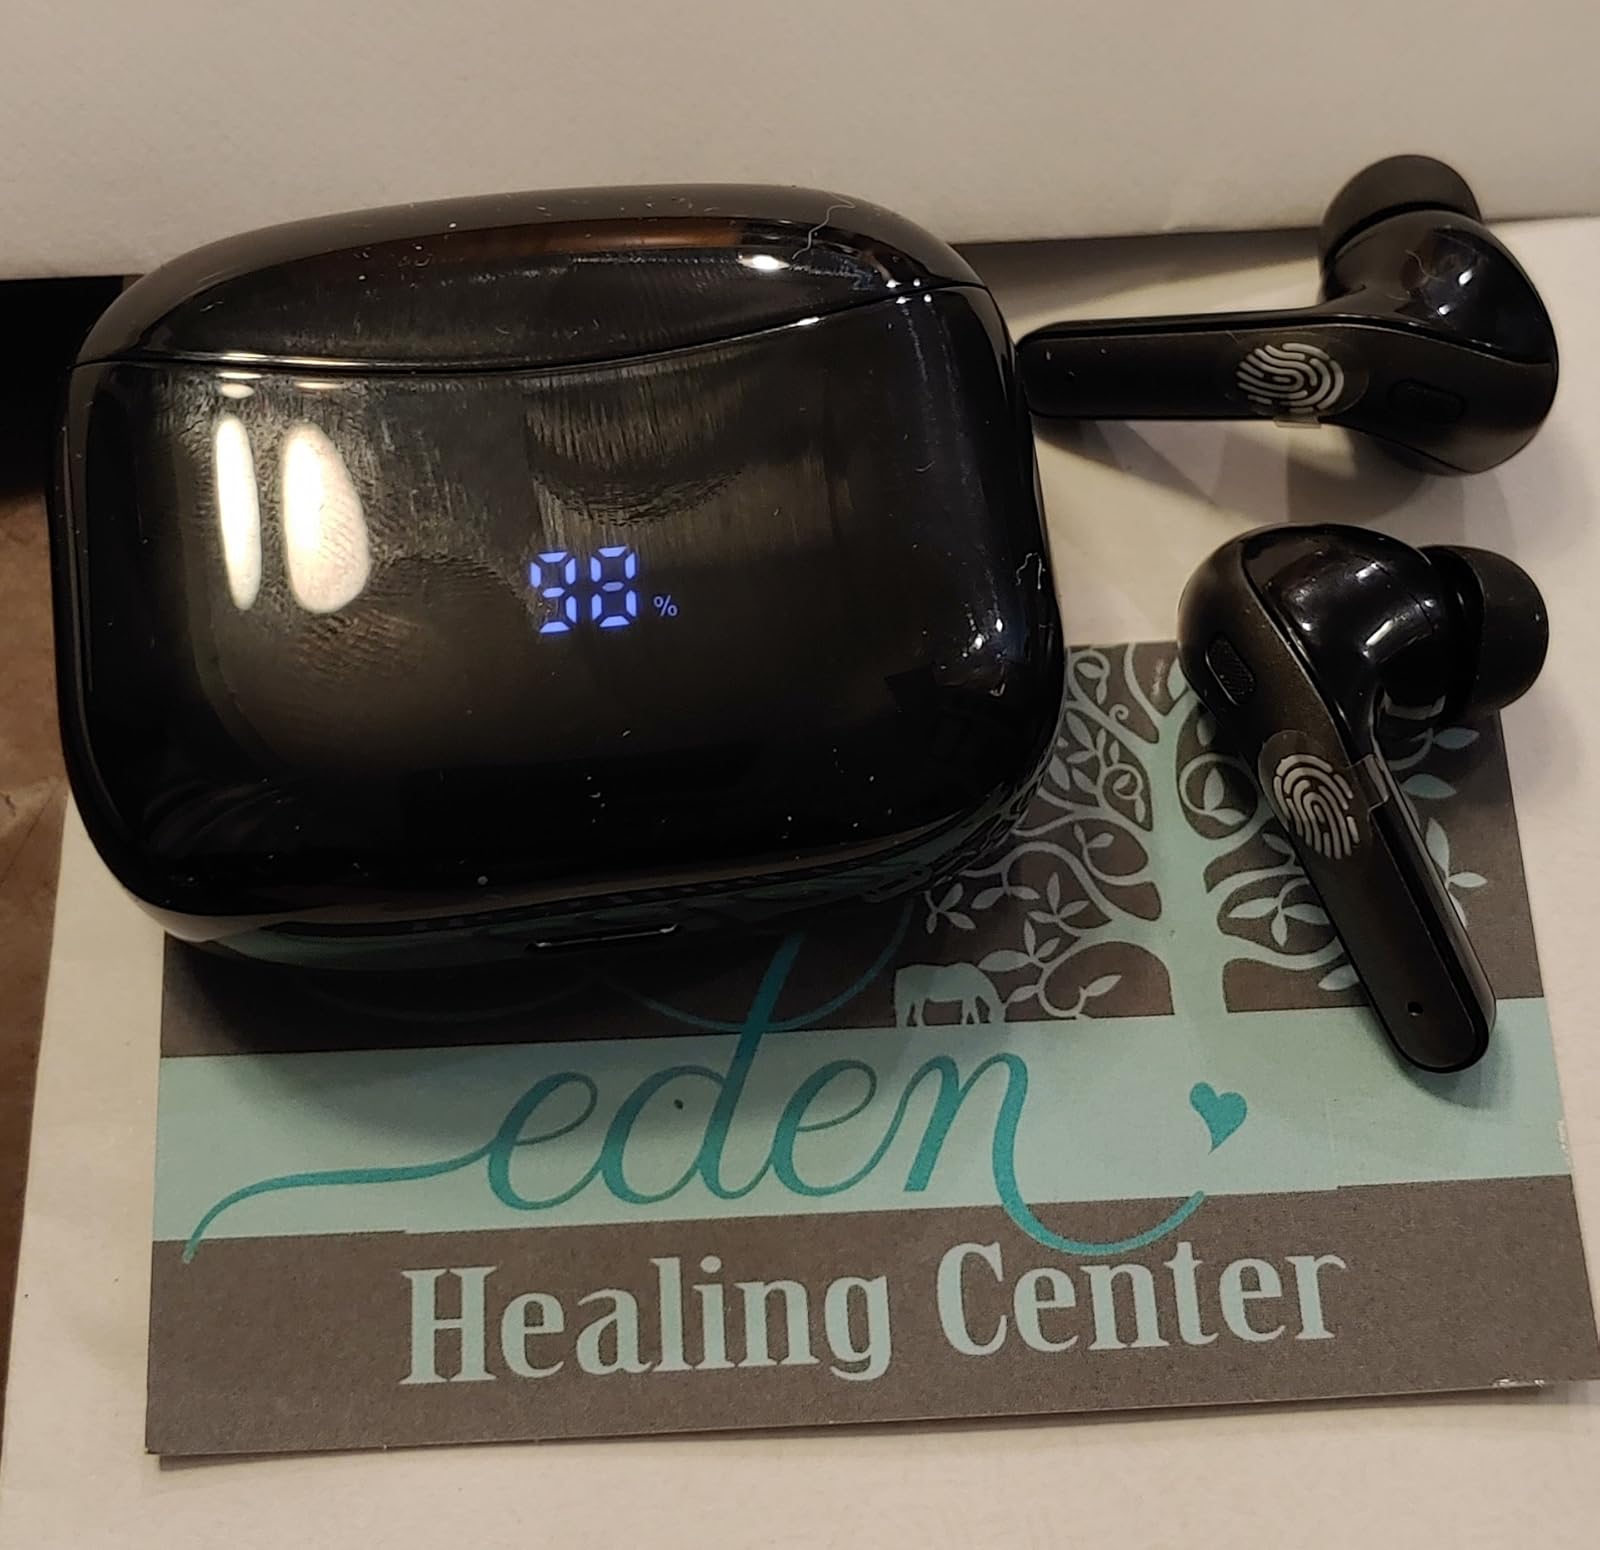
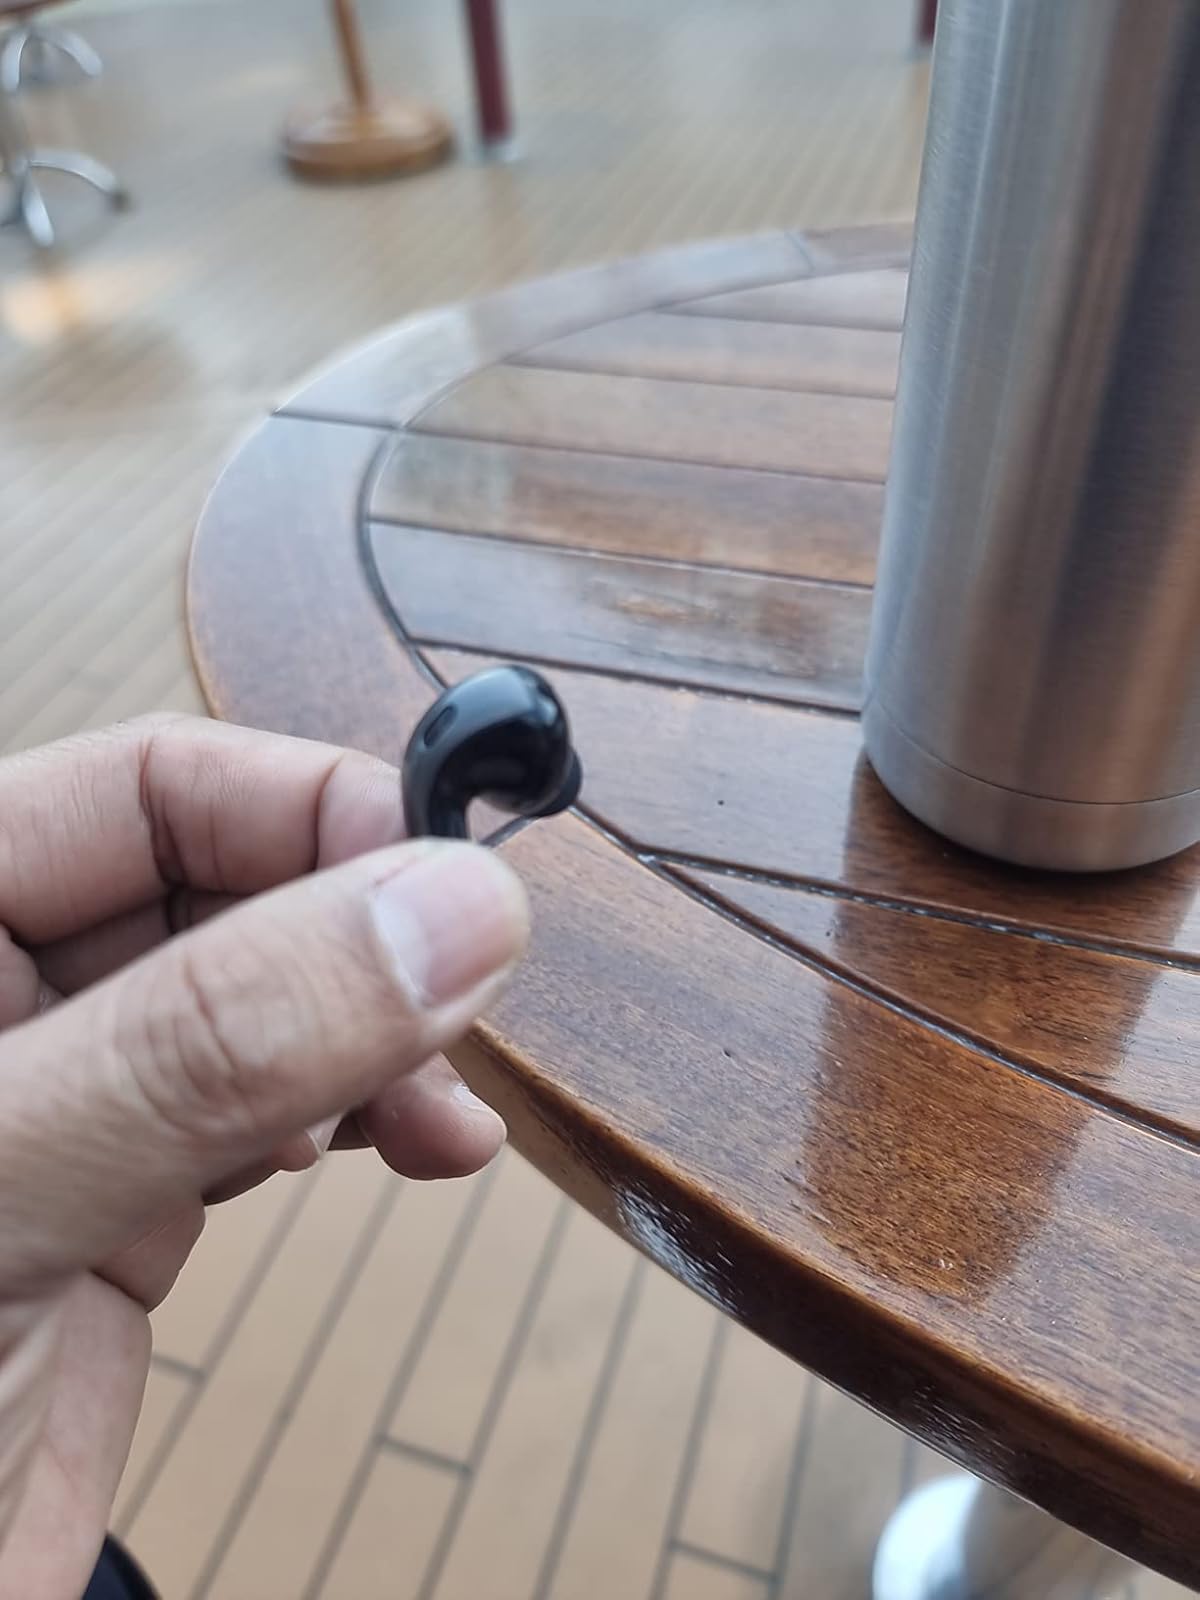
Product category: earbuds
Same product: yes